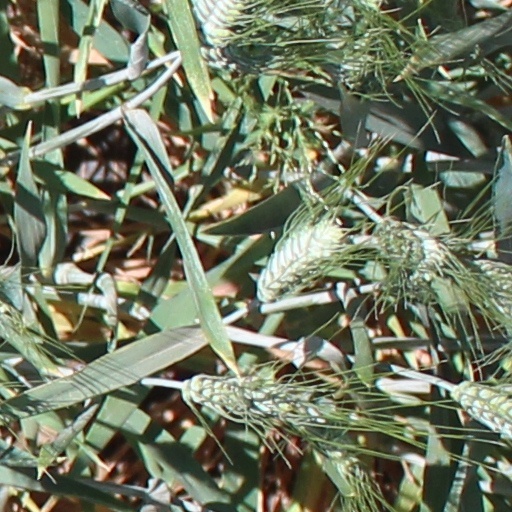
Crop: wheat